40 Watt Sun

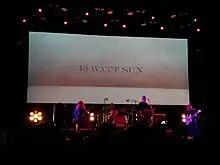
40 Watt Sun performing in 2022

40 Watt Sun is the musical project of British singer, guitarist and songwriter Patrick Walker, founded in early 2009 following the dissolution of his previous band, Warning, one of the most important, highly regarded and influential bands to emerge from the ‘90s doom metal scene.